Integrated circuit packaging

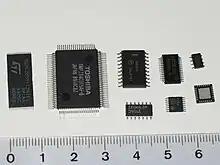
Various IC packages (left to right): TSSOP-32, TQFP-100, SO-20, SO-14, SSOP-28, SSOP-16, SO-8, QFN-28

The current-carrying traces that run out of the die, through the package, and into the printed circuit board (PCB) have very different electrical properties compared to on-chip signals. They require special design techniques and need much more electric power than signals confined to the chip itself. Therefore, it is important that the materials used as electrical contacts exhibit characteristics like low resistance, low capacitance and low inductance. Both the structure and materials must prioritize signal transmission properties, while minimizing any parasitic elements that could negatively affect the signal.